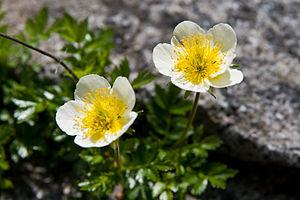
Le mont Makihata est une montagne du Japon située à la limite des préfectures de Gunma et Niigata. Il est classé parmi les 100 montagnes célèbres du Japon.